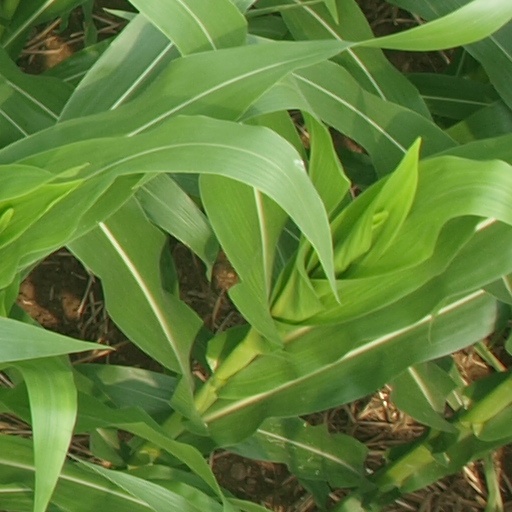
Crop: maize; corn